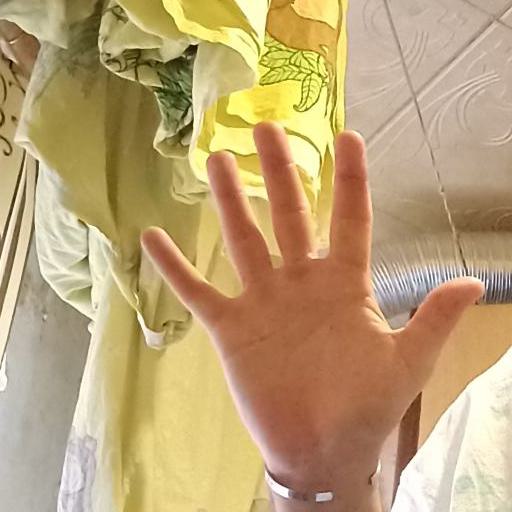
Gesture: palm